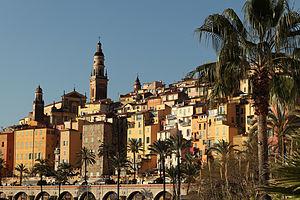
Vue de le vieille ville avec la basilique Saint-Michel This building is classé au titre des Monuments Historiques. It is indexed in the Base Mérimée, a database of architectural heritage maintained by the French Ministry of Culture,